Venezuela

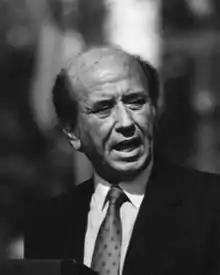
President Carlos Andrés Pérez was impeached on corruption charges in 1993.

The discovery of massive oil deposits in Lake Maracaibo during World War I proved pivotal for Venezuela and transformed its economy from a heavy dependence on agricultural exports. It prompted a boom that lasted into the 1980s; by 1935, Venezuela's per capita gross domestic product was Latin America's highest. Gómez benefited handsomely from this, as corruption thrived, but at the same time, the new source of income helped him centralize the state and develop its authority.